Amra Ekta Cinema Banabo

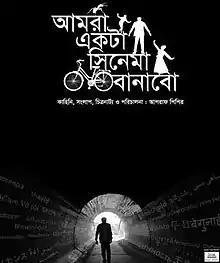
Official Bengali poster of the film.

Amra Ekta Cinema Banabo (also given the English title The Innocence in promotional materials) is a 2019 black and white Bangladeshi Bengali language fictional-feature film written and directed by Ashraf Shishir and produced by Impress Telefilm Limited. With a running time of over 21 hours, "Amra Ekta Cinema Banabo" is the third longest non-experimental film ever made.